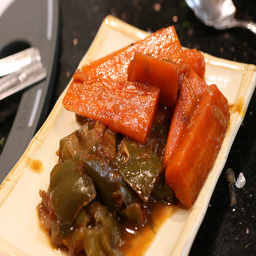
The unique meal includes both carrots and peppers.
A closeup of a plate of pepper and carrot stew.
a plate that has some kind of food on it
Sweet potatoes, peppers and onions an a rectangular white plate.
Cooked vegetables on a plate on a black table.